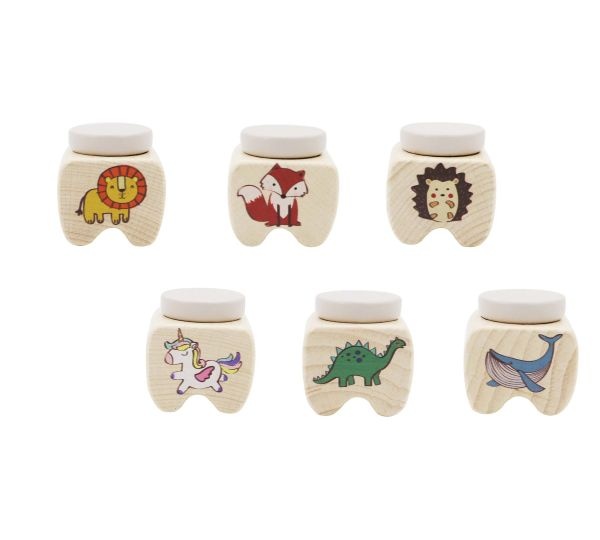
Wooden Tooth Fairy Box
Celebrate the magic of lost teeth with our Wooden Tooth Fairy Box. This enchanting box provides a special place for children to tuck away their lost teeth, awaiting a visit from the tooth fairy. With its charming design, it adds a touch of wonder and tradition to this childhood milestone. Measures: 4.1 x 4 x 4.1cm Age: 3 Years+
Brand: Toyslink
Category: Home & Garden > Kitchen & Dining > Kitchen Appliance Accessories > Cotton Candy Machine Accessories > Cotton Candy Cones